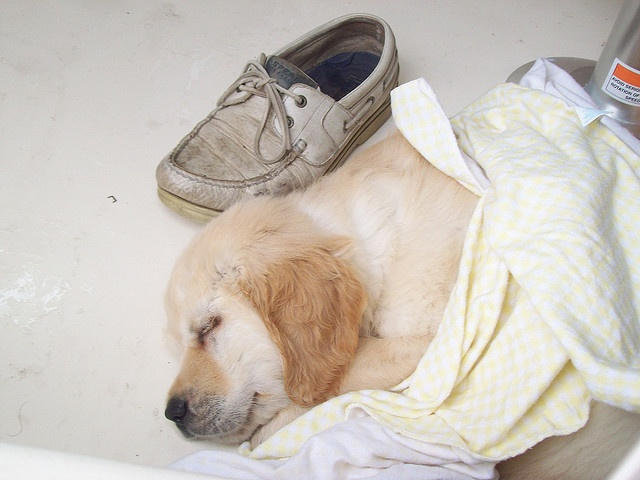
A dog is sleeping on the floor next to a dirty shoe.
A dog with his blanket asleep on the floor.
A Labrador puppy asleep by a used white shoe
A dog sleeping on the floor in a blanket next to a shoe
This is an adorable puppy napping next to a shoe while wrapped in a blanket.